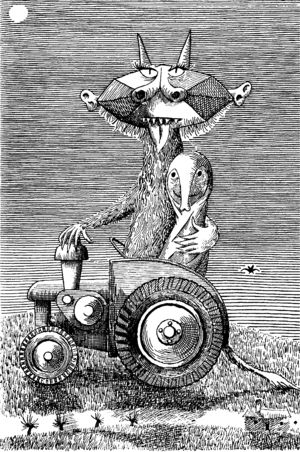
Illustration par Daniel Mróz du livre ""Słoń"" (L'éléphant) de Sławomir Mrożek. Polski: Ilustracja do książki „Słoń” Sławomira Mrożka (Wydawnictwo Literackie, 1957)"